Menudo (soup)

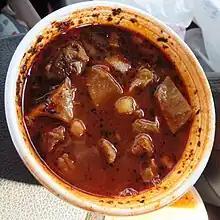
Menudo served in Houston (2013)

There are a number of regional variations on menudo. In northern Mexico, hominy is typically added. In northwest states such as Sinaloa and Sonora usually only the "blanco," (white) variation is seen; "menudo blanco" is the same dish, but red pepper is not added (though jalapeño or chopped green chilies may be included to replace the spice in the red version), thus giving the broth a clear or white color. In some areas of central Mexico, "menudo" refers to a stew of sheep stomach, "pancitas" stew of beef tongue. In south-western Mexico (in and around the Distrito Federal, Morelos, and Guerrero) it is called "panza" or "panza guisada". The red variation is usually seen in the northern state of Chihuahua and Nuevo León. Only yellow hominy is usually used in menudo in Texas. A similar stew made with more easily cooked meat is pozole. Some variations of menudo substitute garbanzo beans instead of hominy.